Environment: real
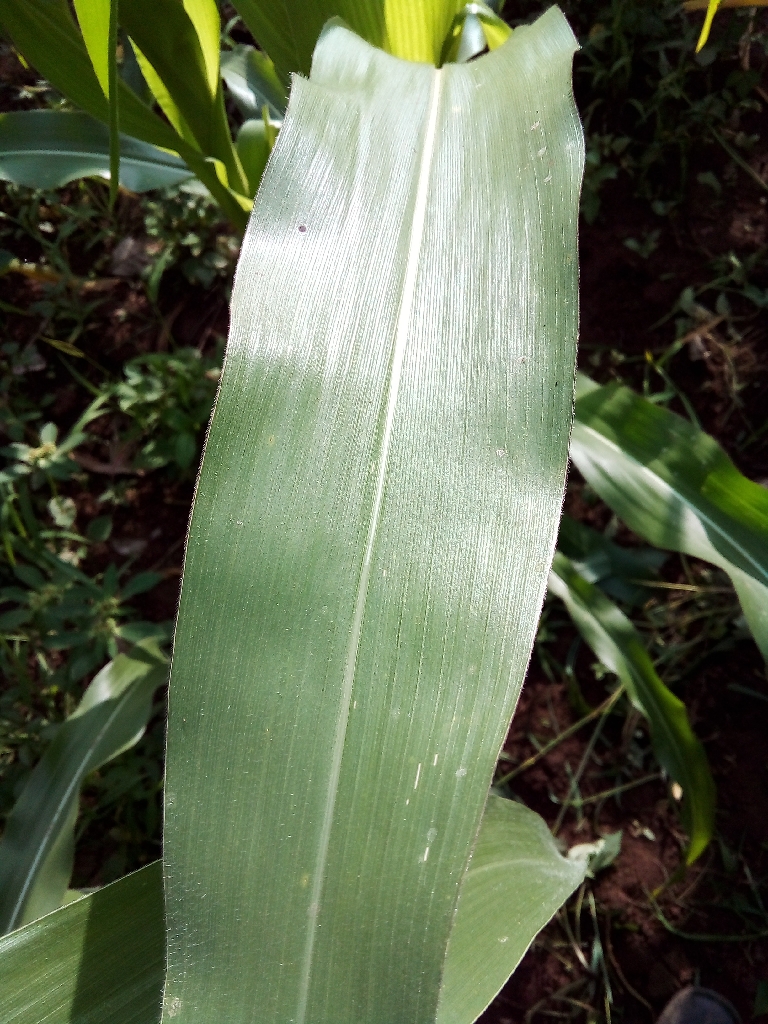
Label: healthy